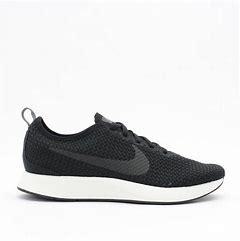
Brand: Nike
Model: Dualtone Racer